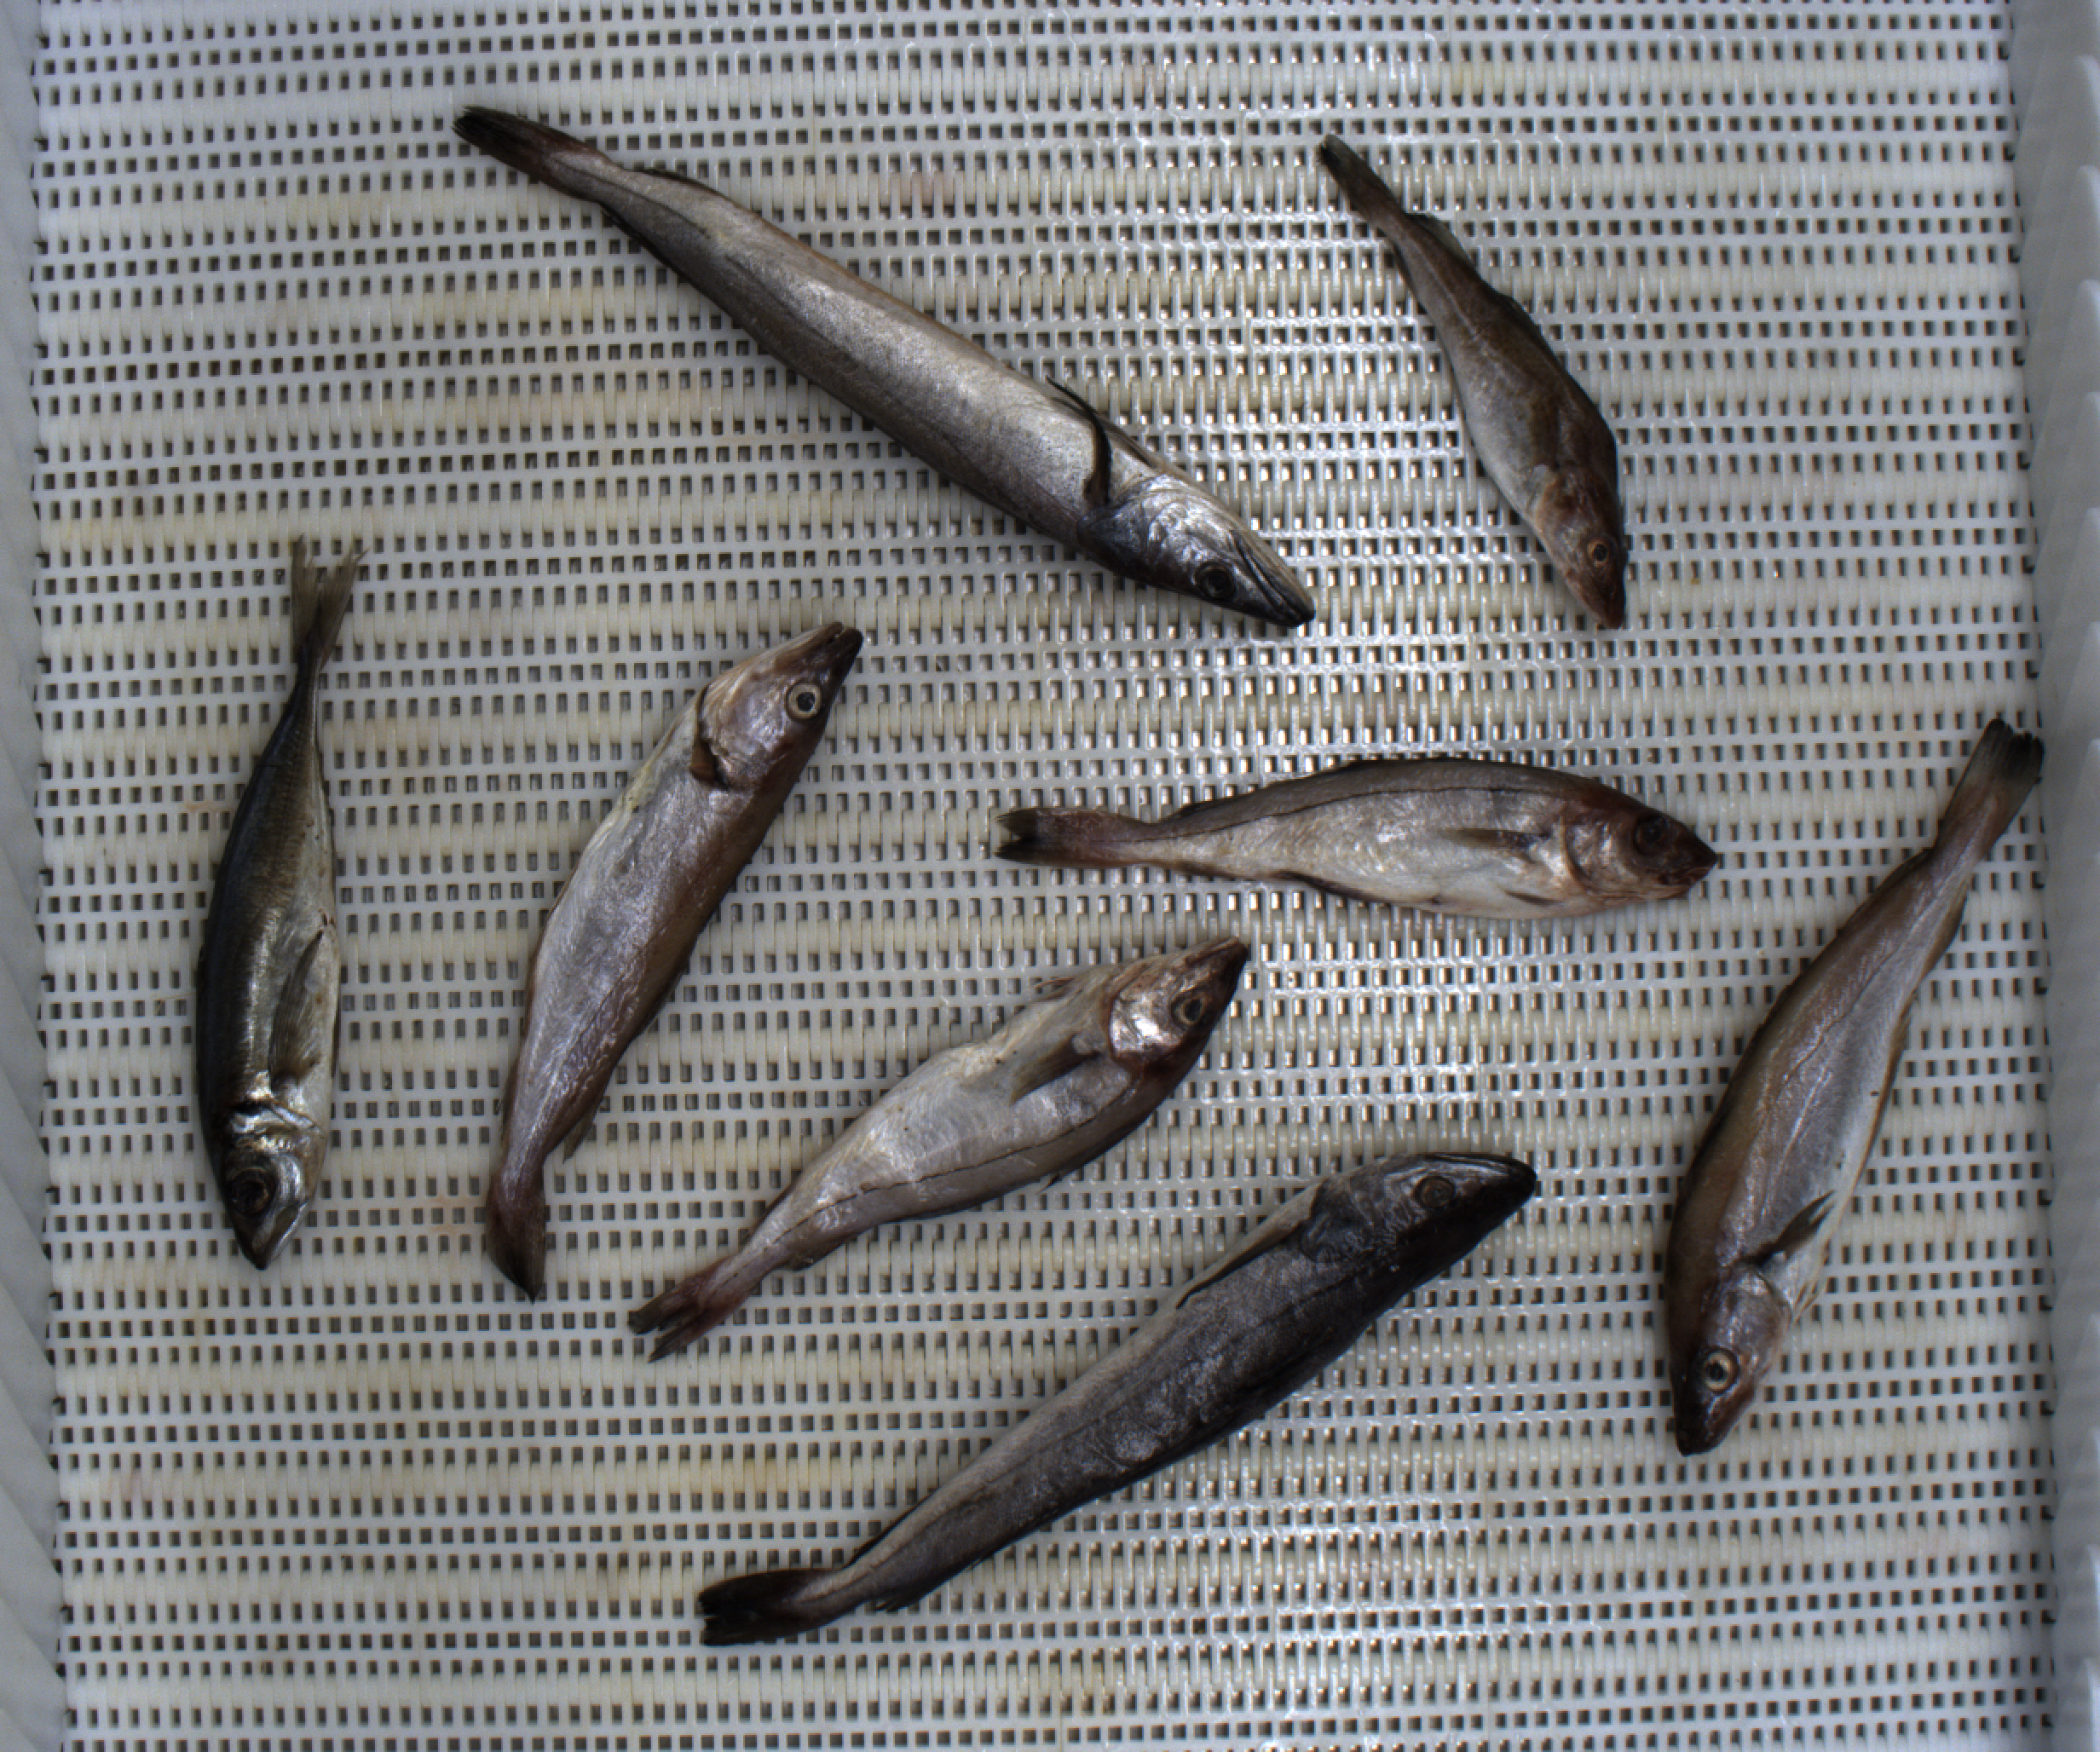
Total fish: 8
Cod: 1
Haddock: 2
Whiting: 2
Hake: 2
Horse mackerel: 1
Saithe: 0
Other: 0